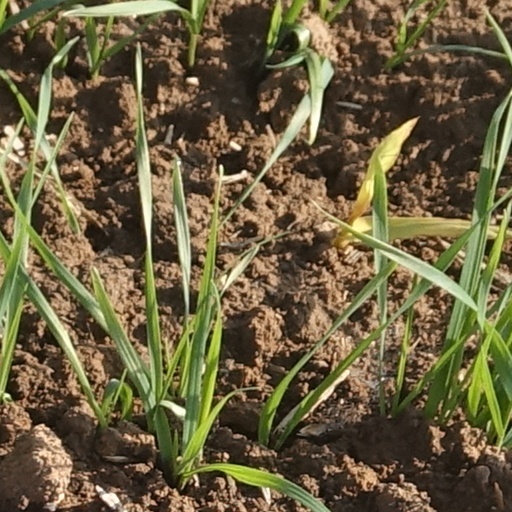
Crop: wheat